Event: Nepal Earthquake
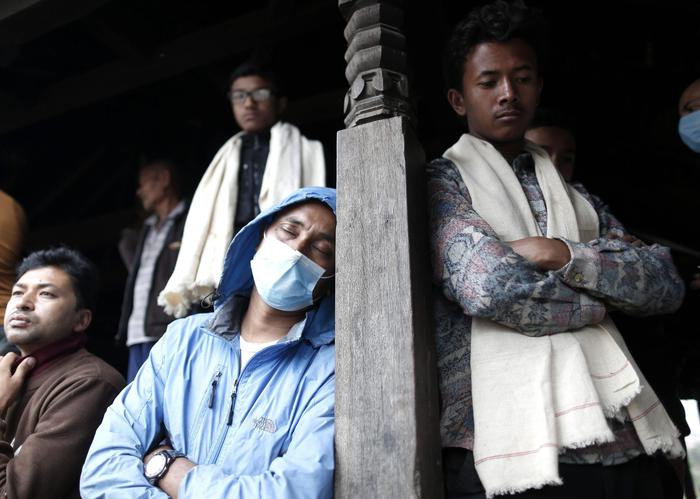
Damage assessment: no_damage